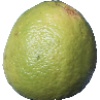
Label: Limes 1